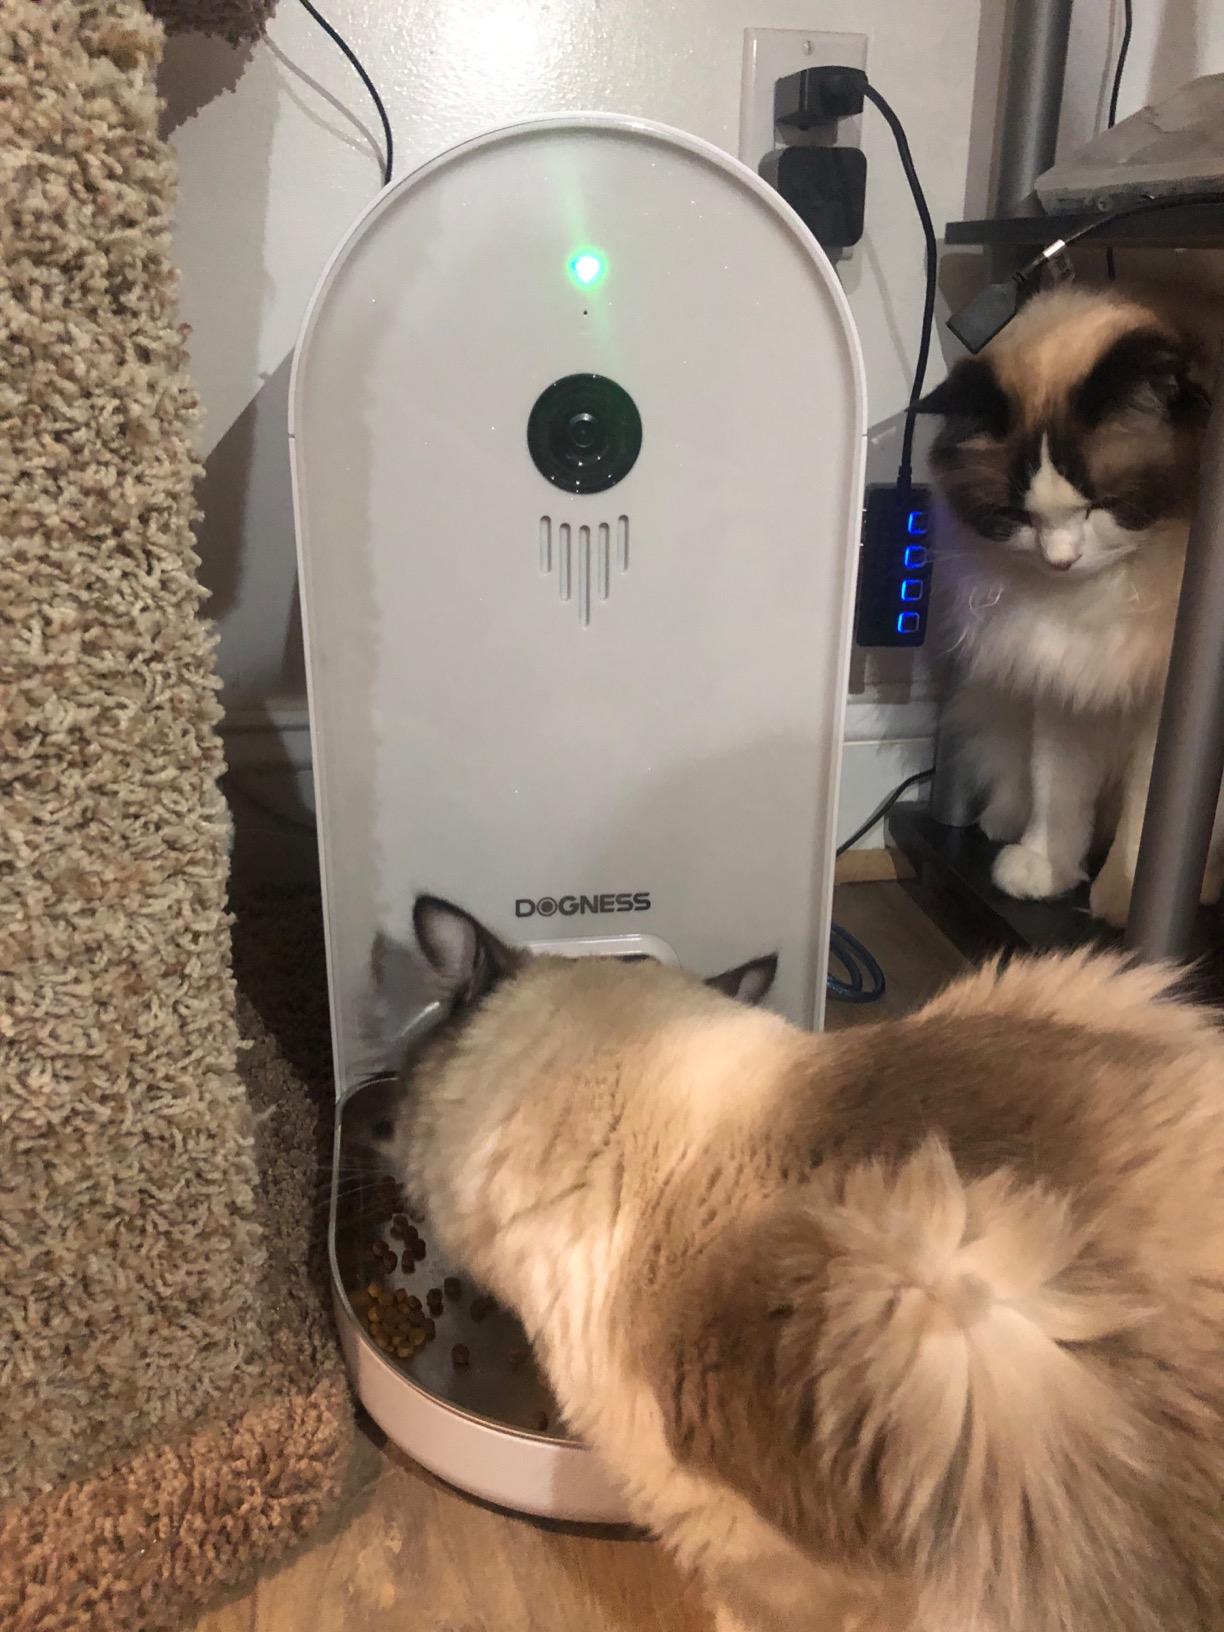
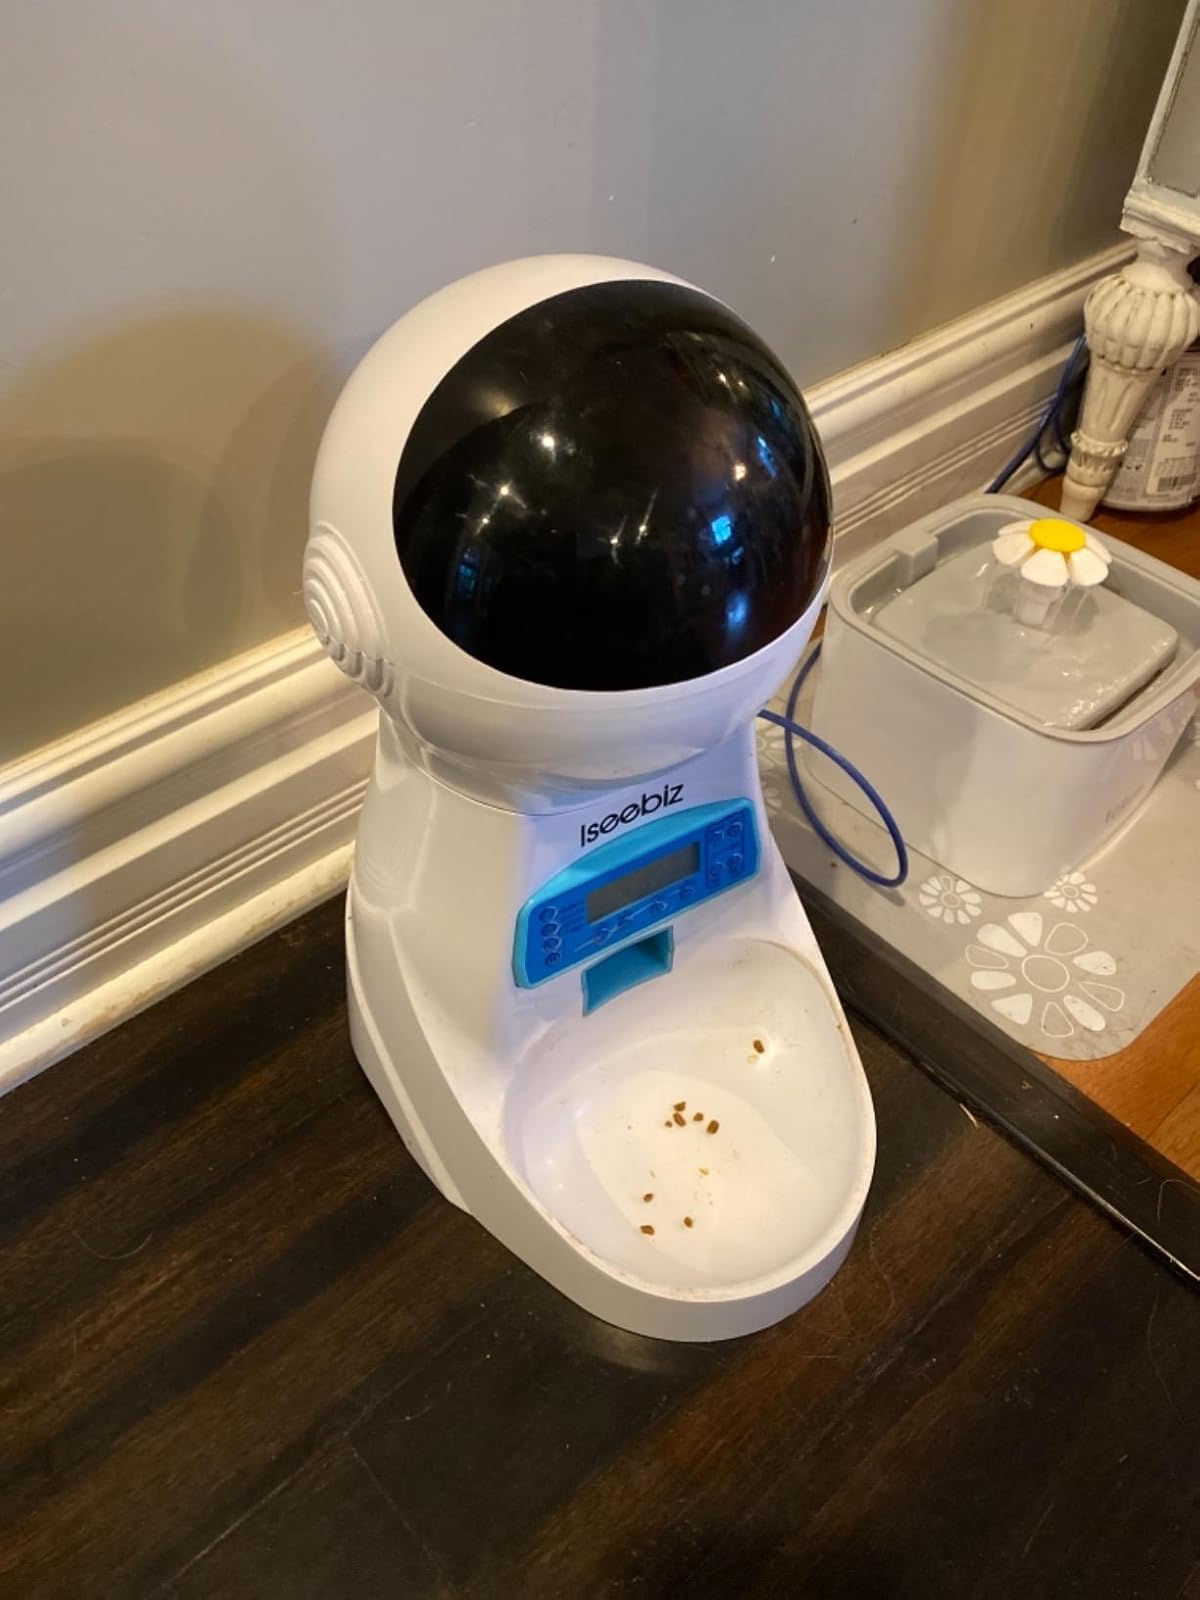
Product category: items_feeder
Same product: no